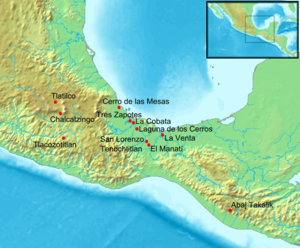
L’art olmèque se manifeste par une sculpture et de la ciselure. Il ne sera dépassé par aucune autre civilisation précolombienne selon certains. Cette «maîtrise» selon certains est visible aussi bien dans l’art colossal que dans l’art miniature.
Les Olmèques sont un ancien peuple précolombien de Mésoamérique s'étant épanoui de 2500 av. J.-C. jusqu'à 500 av. J.-C. sur la côte du golfe du Mexique, dans le bassin de Mexico, et le long de la côte Pacifique. C'est la plus ancienne civilisation connue de Mésoamérique, dont elle est souvent considérée comme la « culture-mère », parce que la première ville olmèque, San Lorenzo, est la plus ancienne ville mésoaméricaine connue et parce que les cultures suivantes partagent plusieurs caractéristiques communes qui semblent héritées des Olmèques. Le terme « olmèque », issu du terme nahuatl olmeca, qui signifie « les gens du pays du caoutchouc », est lié à la découverte de la première tête colossale olmèque, en 1862, et a été officialisé en 1942 par les olmécologues.